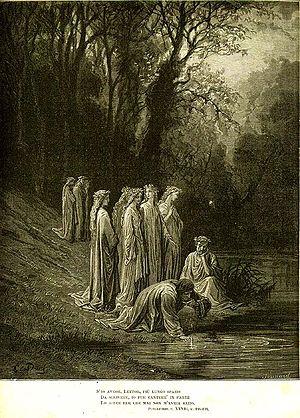
L'Eunoé est un fleuve imaginaire inventé par Dante Alighieri dans son œuvre majeure, la Divine Comédie. Il apparaît notamment dans la partie consacrée au Purgatoire, au vers 131 du chant XXVIII et au vers 127 du chant XXXIII. L'Eunoé est un fleuve qui vient compléter le Léthé : ce dernier est d'origine païenne, on le trouve dans la mythologie grecque, et il a pour but d'apporter l'oubli des fautes aux bienheureux après la mort. Dante en donne une interprétation chrétienne : le Léthé fait oublier les péchés à ceux qui se purifient au Purgatoire en vue d'atteindre par la suite le Paradis, lorsqu'ils seront lavés de tout péché. L'Eunoé, quant à lui, est le pendant positif du Léthé : il apporte non pas l'oubli, mais le souvenir. Celui qui s'abreuve à l'Eunoé garde le souvenir de ses bonnes actions passées, après avoir oublié ses mauvaises actions au moyen du Léthé.